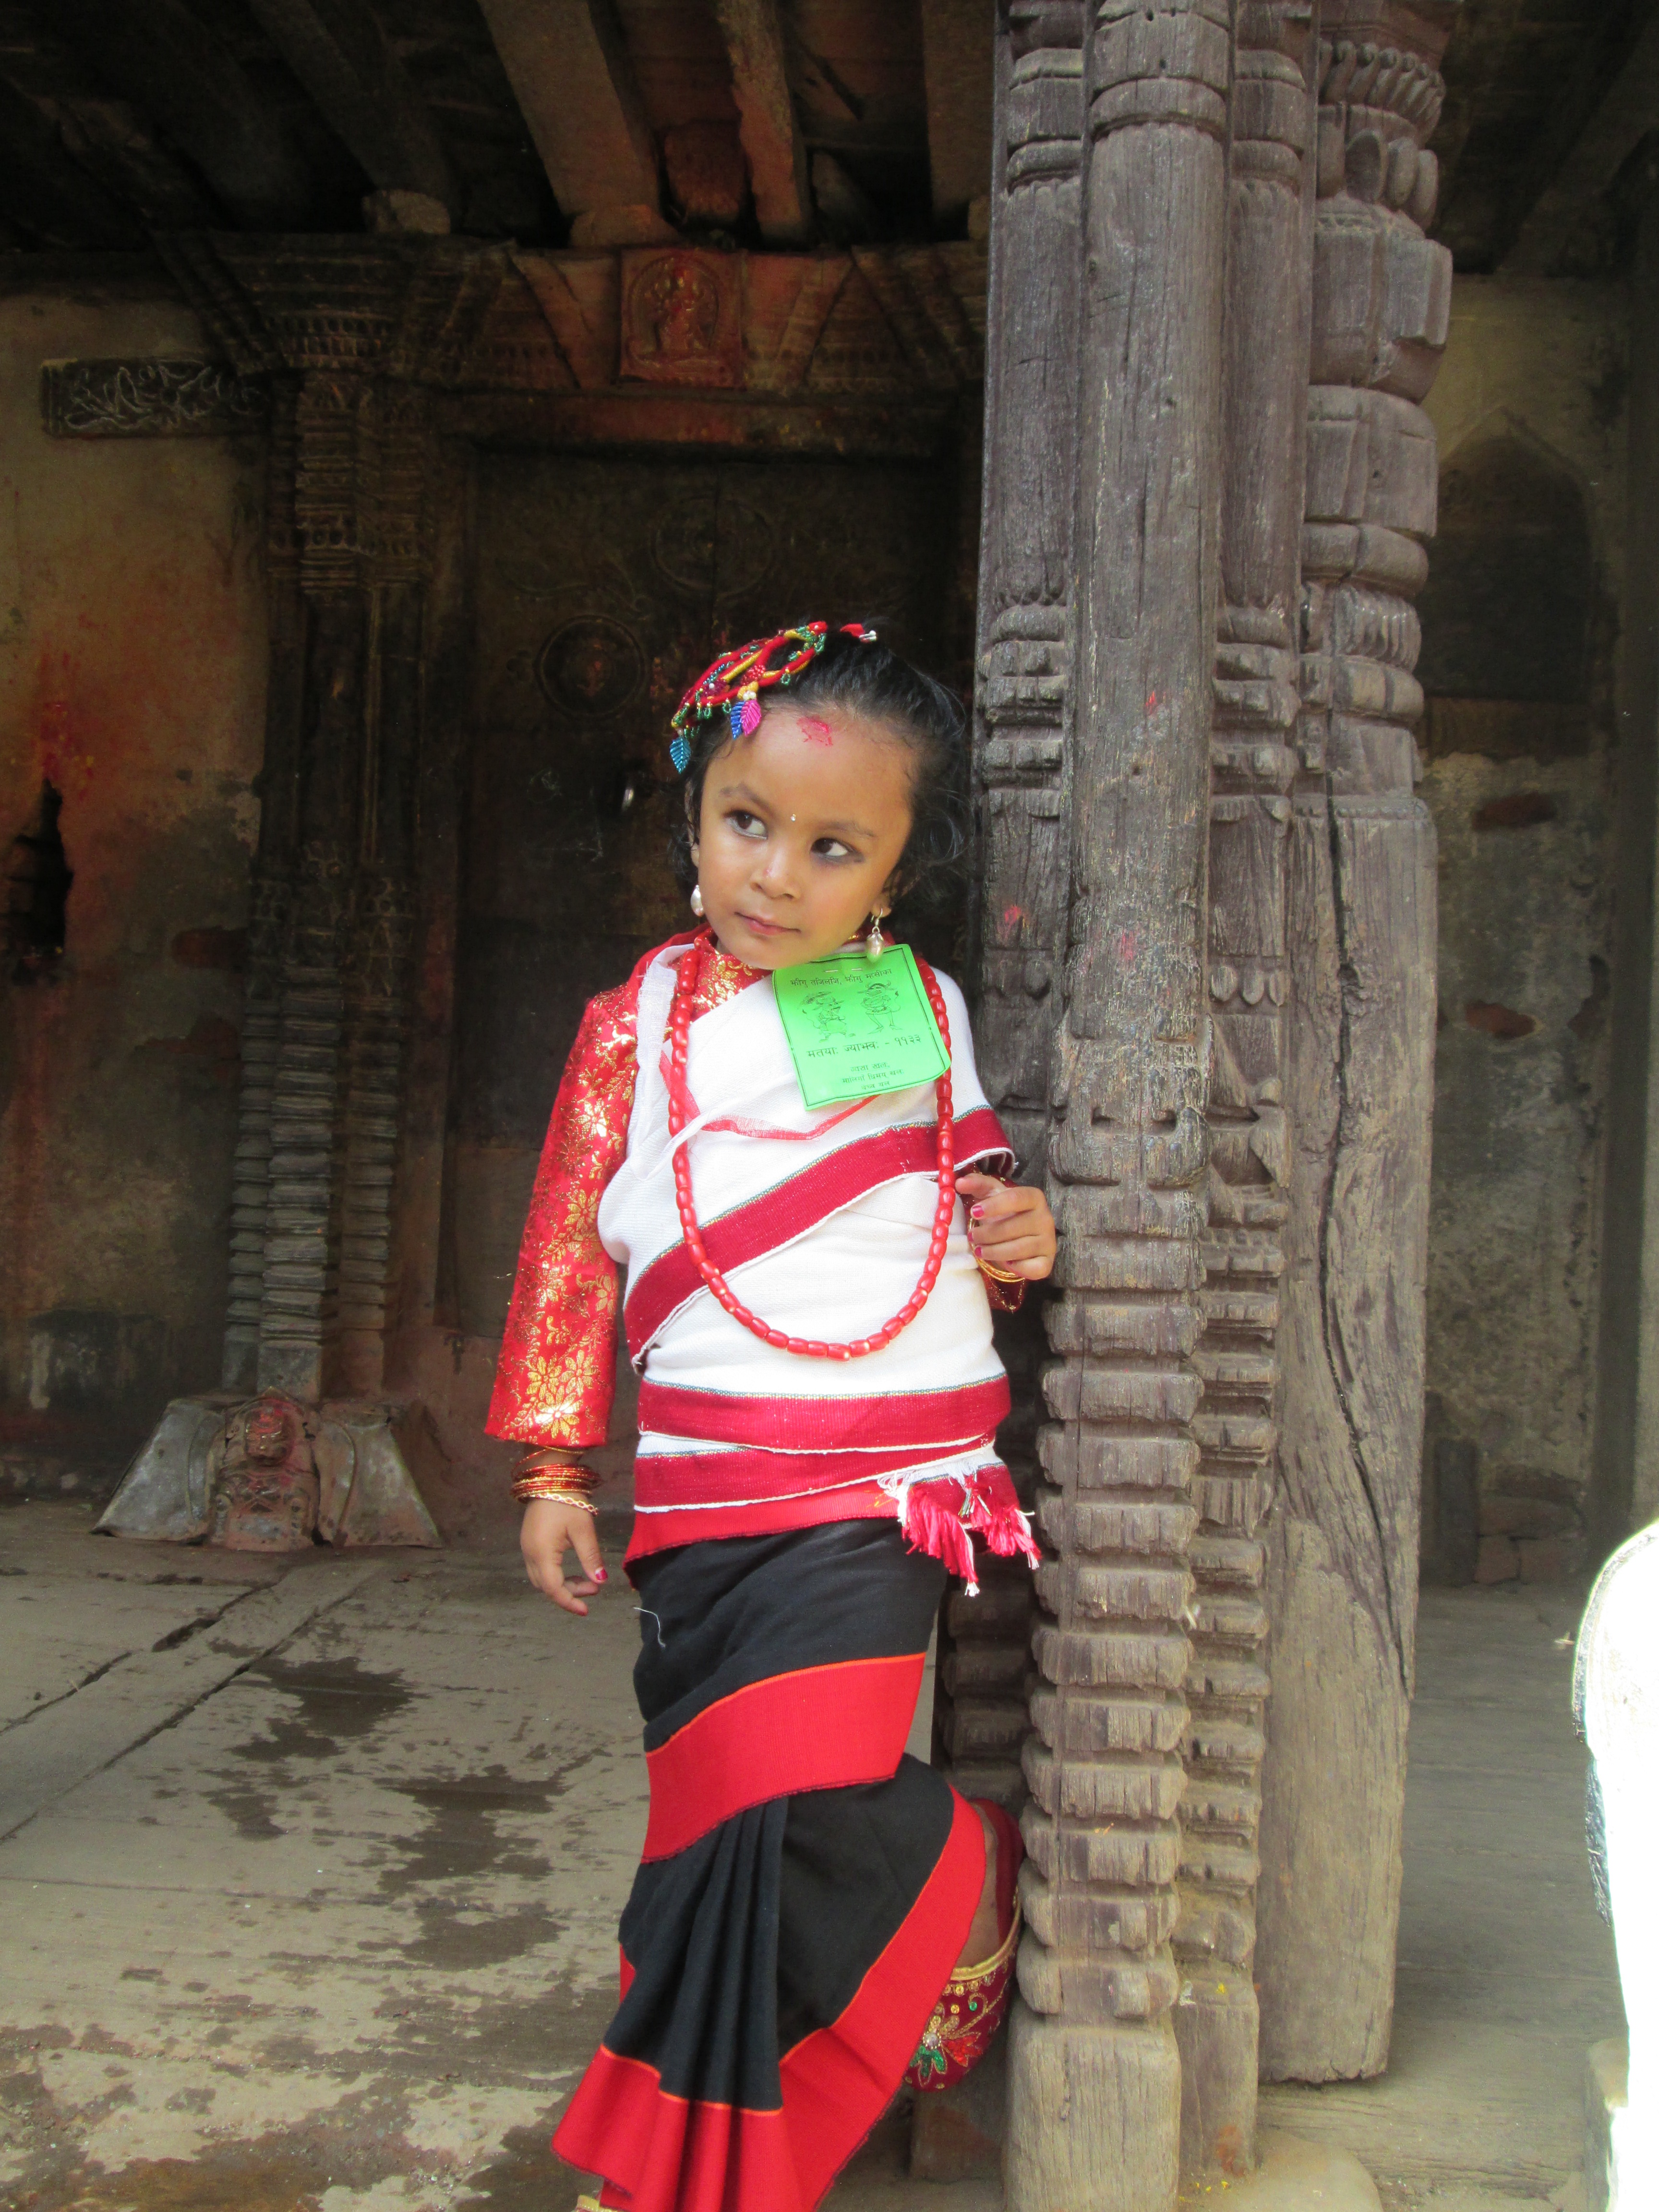
red, color, child, clothing, temple, image, tradition, costume